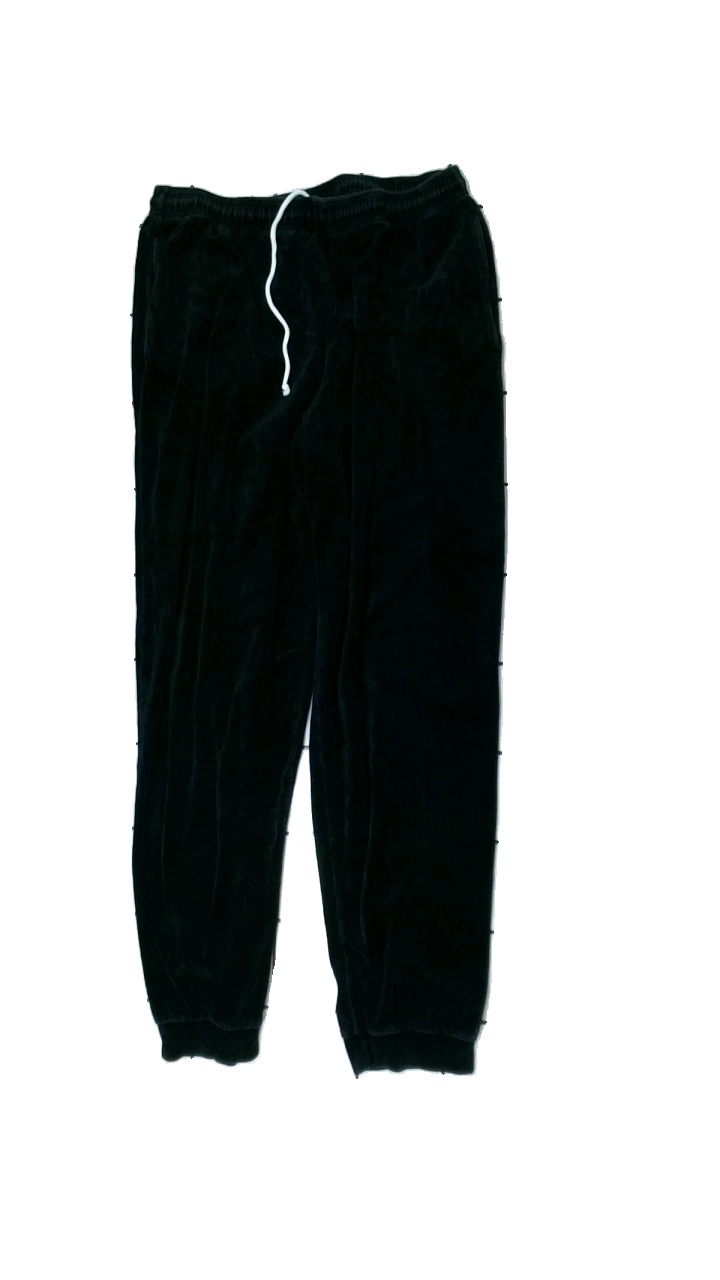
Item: Trousers (Ladies)
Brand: Hom
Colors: Blue
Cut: Regular
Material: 100% viscose
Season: All
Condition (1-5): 3
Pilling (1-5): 4
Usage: Reuse
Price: <50